Communauté urbaine de Québec

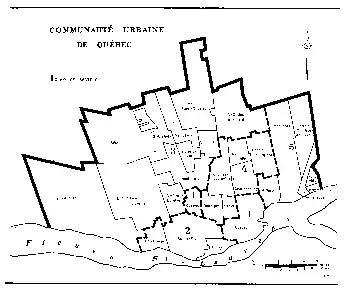
Boundaries of constituent municipalities of the "Communauté urbaine de Québec" at creation, with related sectors for membership on its executive committee

Effective January 1, 1970, the Communauté urbaine de Québec ("CUQ") was established, which governed the area surrounding Quebec City on the north shore of the St. Lawrence River. Together with the CUQ, the Commission de transport de la Communauté urbaine de Québec ("CTCUQ") and the Bureau d'assainissement des eaux du Québec Métropolitain ("BAEQM") were also established. Each of the three covered different groups of municipalities: